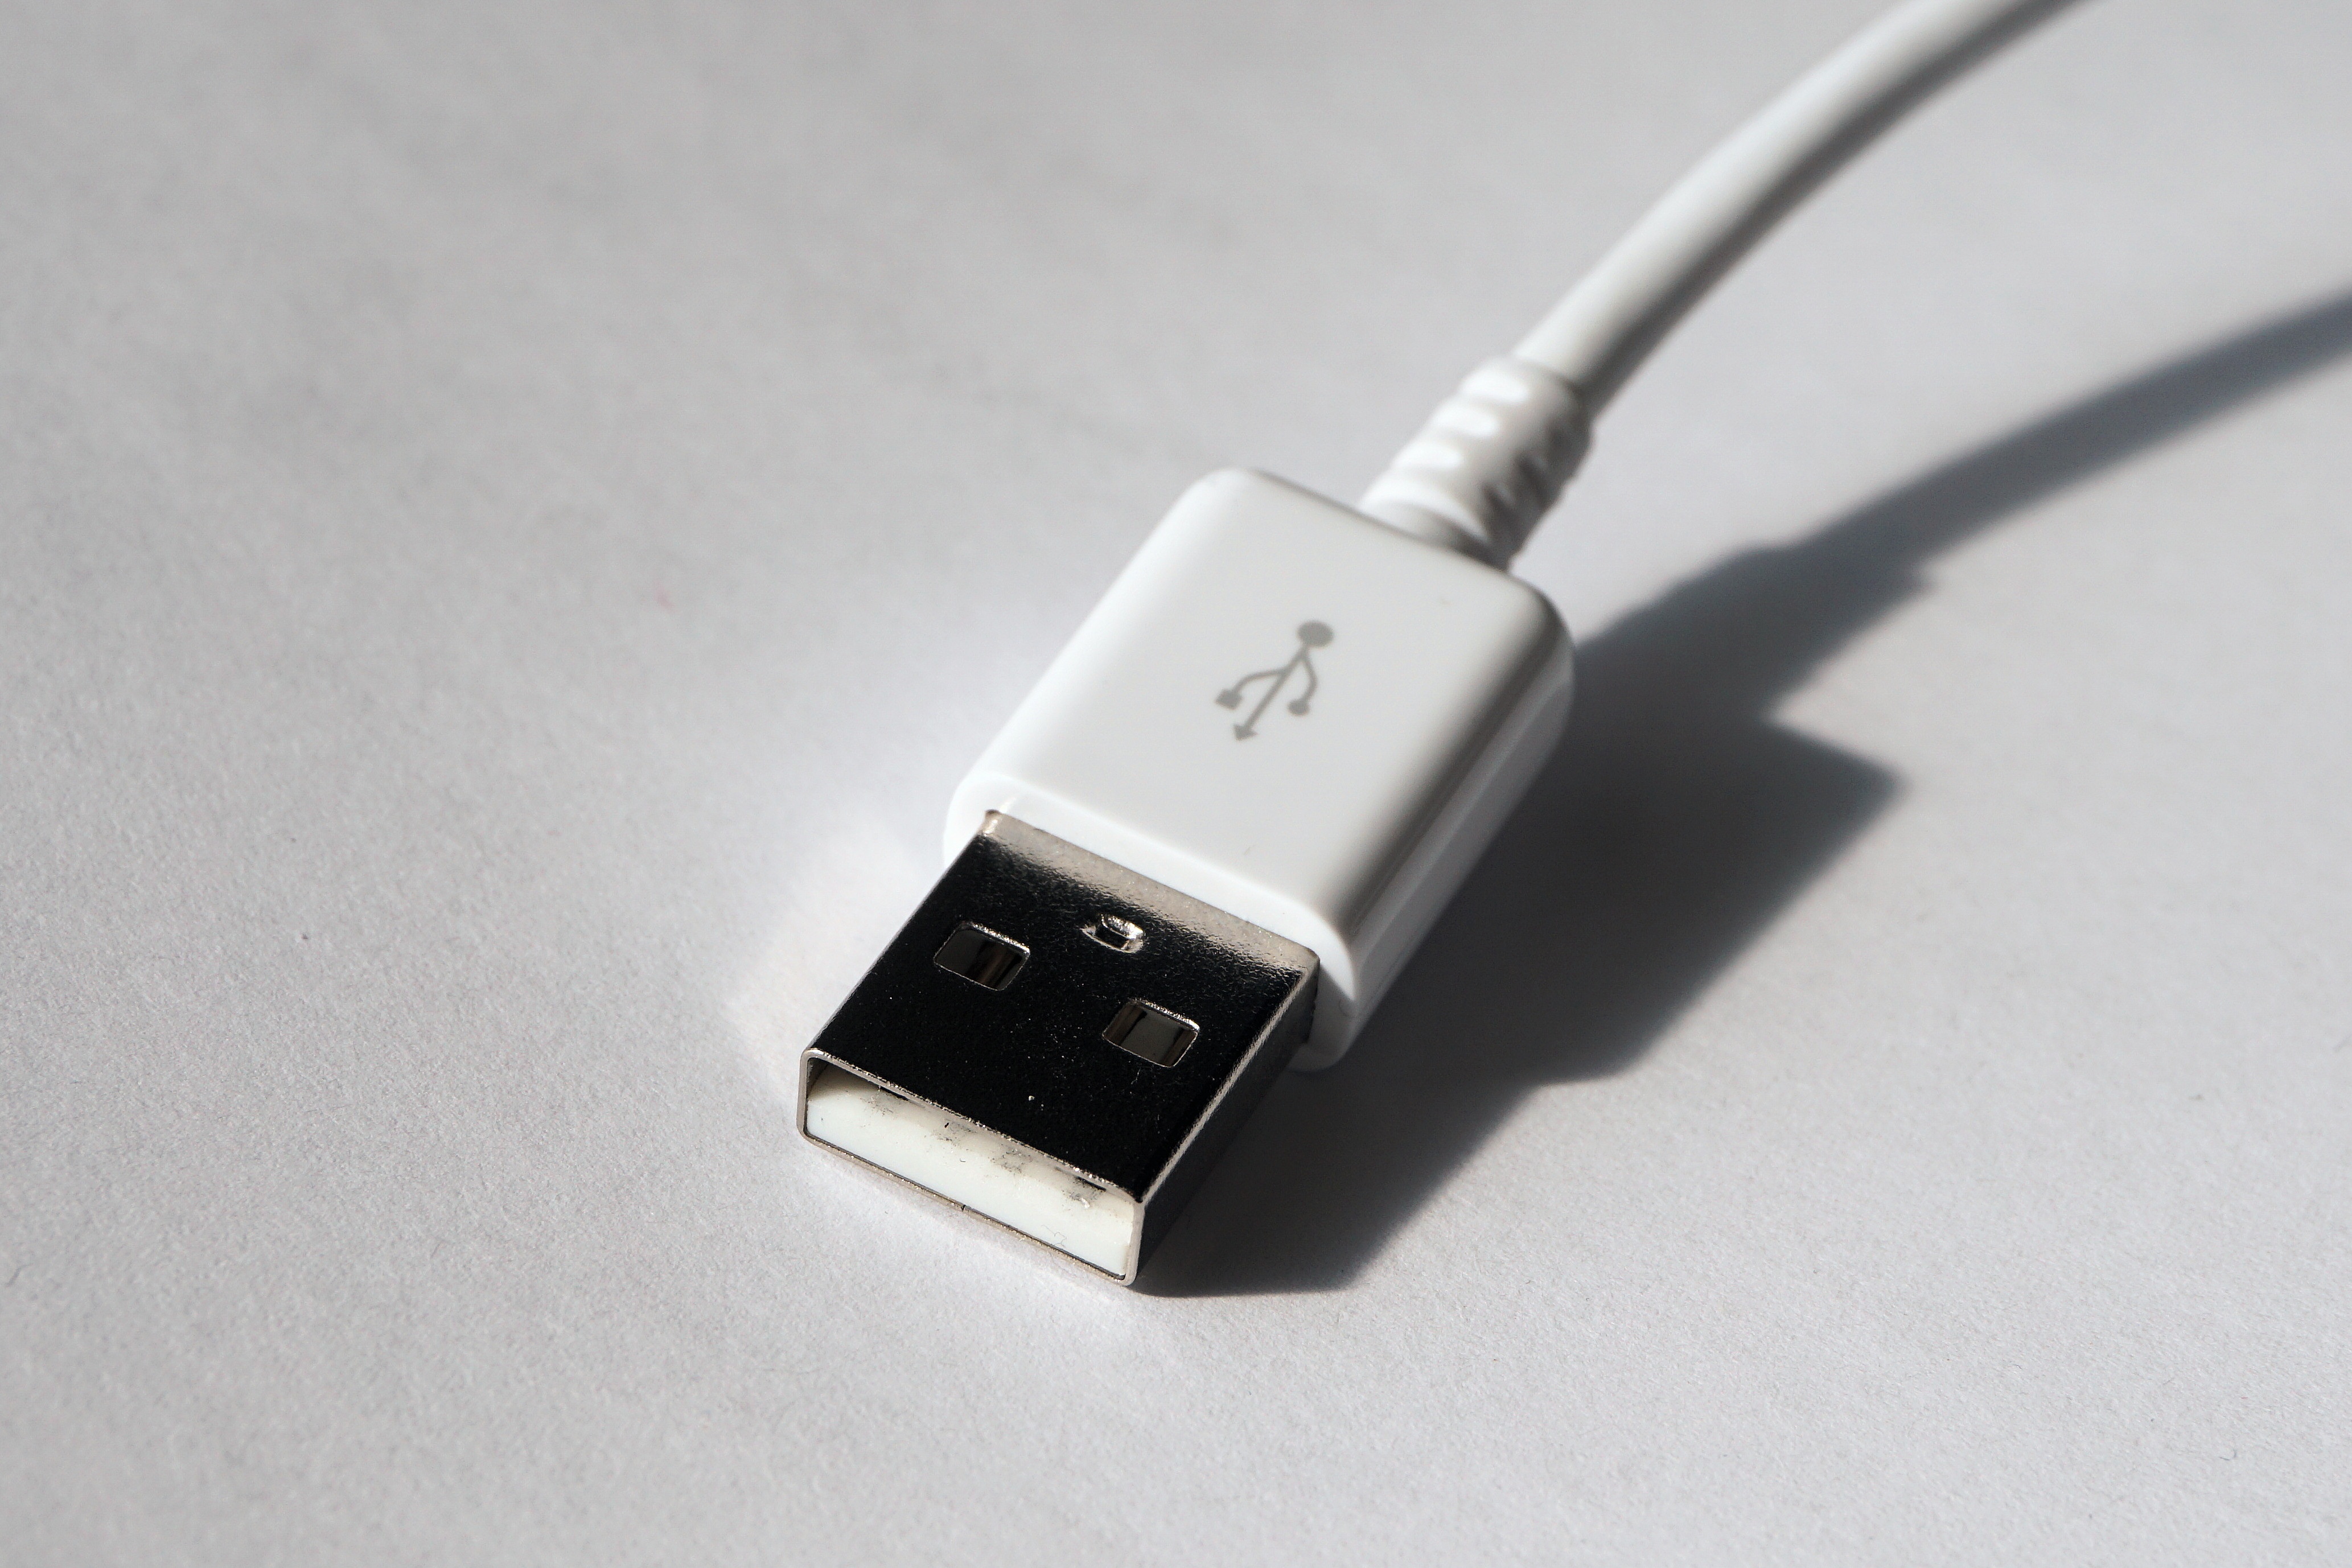
computer, technology, white, cable, electronics, accessories, hardware, usb, pc, it, connection, plug, data processing, computer accessories, usb port, usb cable, edp, electronic device, electronics accessory